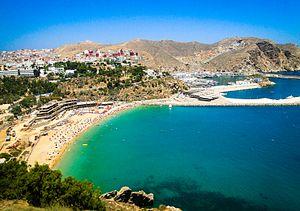
Plage Quemado, prise de vue à partir de la corniche ""Moroviejo"" -by D.M
La province d'Al Hoceïma est une subdivision à dominante rurale de la région de Tanger-Tétouan-Al Hoceïma. Elle tire son nom de son chef lieu, Al Hoceïma la principale ville du Rif.
Al Hoceïma est une ville située sur la côte nord du Maroc, à 320 km de Tanger à l'ouest et à 250 km de Saïdia et de la frontière algérienne à l'est. Al Hoceïma est située au centre de la région du Rif, séparant le Rif occidental du Rif oriental.
Le Maroc, ou depuis 1957, en forme longue le royaume du Maroc, autrefois l'Empire chérifien, est un État unitaire régionalisé situé en Afrique du Nord. Son régime politique est une monarchie constitutionnelle. Sa capitale est Rabat et sa plus grande ville Casablanca.